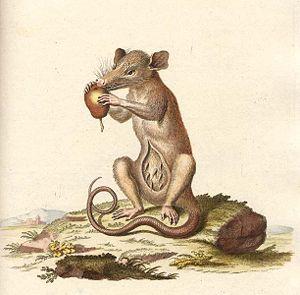
Ce genre de sarigue ou opossum comprend les espèces suivantes :